Paintball equipment

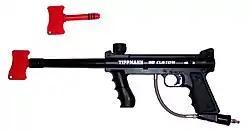
A barrel blocker in a Tippmann 98 Custom and by itself above.

Squeegees are used to clean out debris from the barrel and breach, including dirt/mud, paint and shells from broken paintballs, and residue from the shells' gelatin coating.